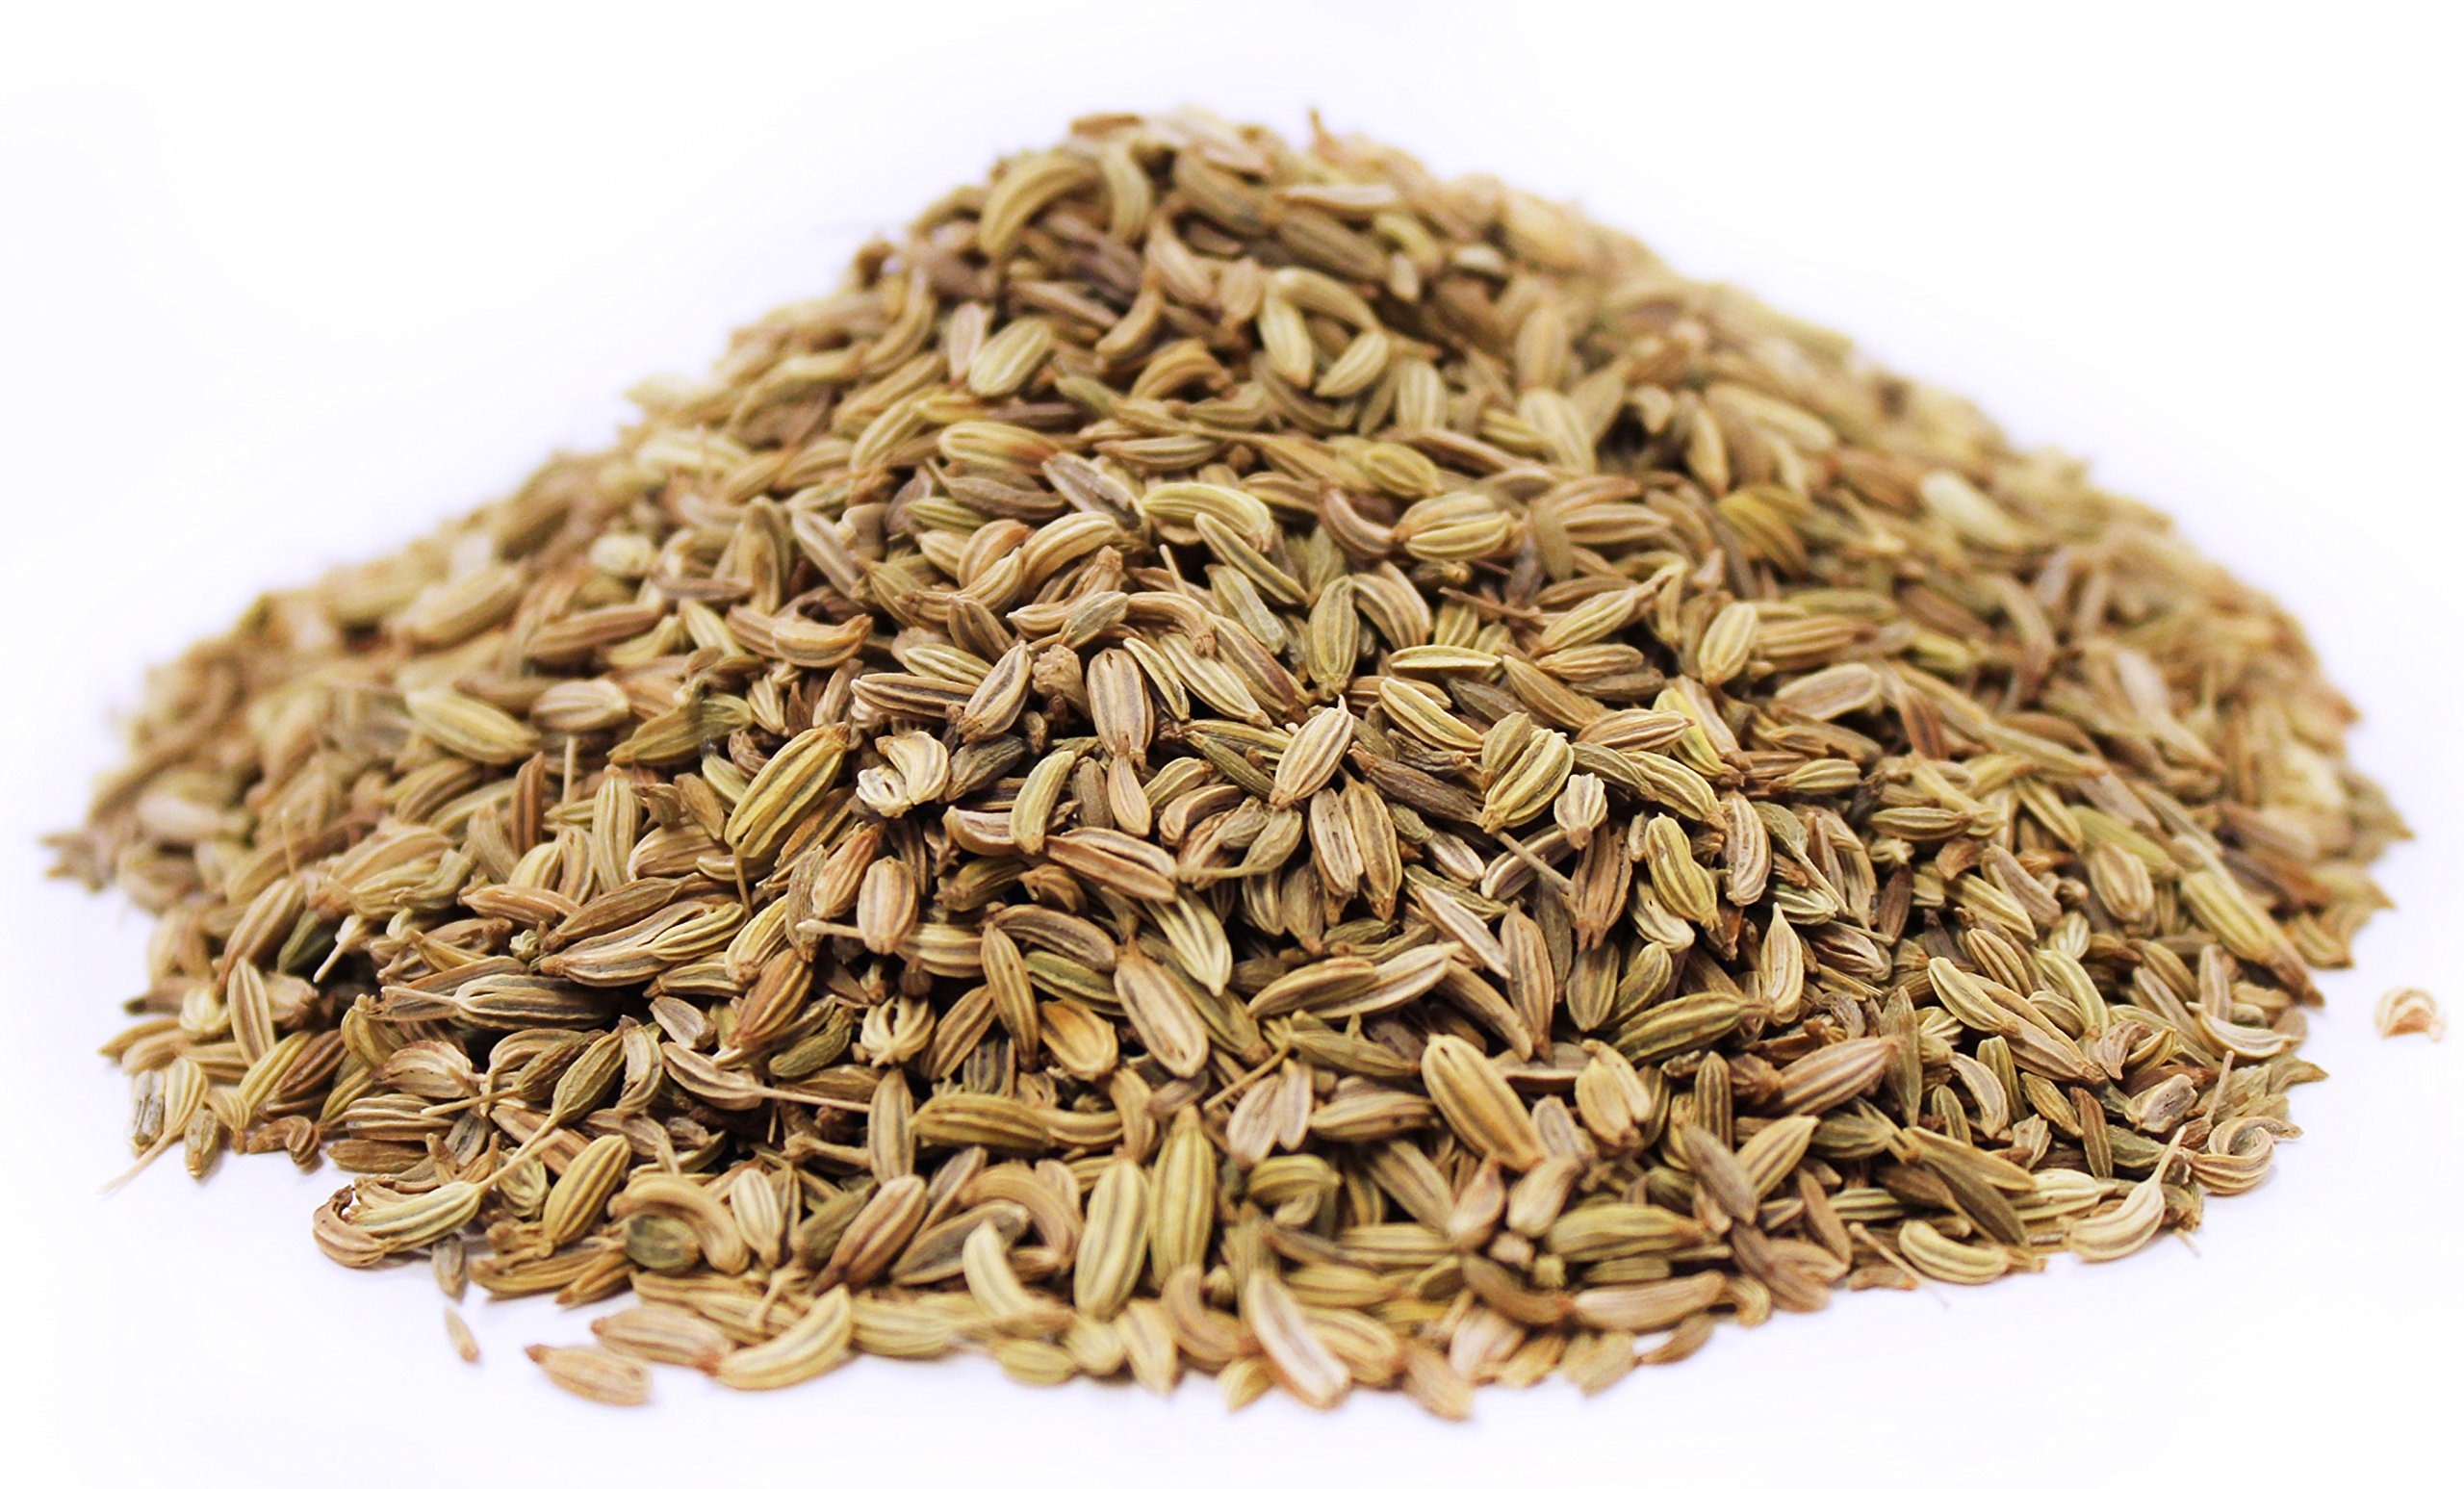
Item Name: Whole Fennel Seeds All Natural by Its Delish, (10 lbs)
Bullet Point 1: PREMIUM Gourmet Natural Fennel Seeds
Bullet Point 2: VALUE SIZE Bulk bag Its Delish brand
Bullet Point 3: TASTE & HEALTH Fresh, tasty and healthy, rich source of minerals and vitamins
Bullet Point 4: AWESOME for lamb, fish, vegetables, soups, stews, sauces, salads, grains and desserts
Bullet Point 5: QUALITY Certified Kosher OU Packaged in the USA Non irradiated Non Gmo No MSG 100% Natural
Product Description: It's Delish fennel seeds are the perfect choice for your needs. These are carefully chosen and packed and shipped fresh to you. Dried fennel seed is an aromatic, anise-flavored spice, brown or green in color when fresh, slowly turning a dull grey as the seed ages. For cooking, green seeds are optimal. The leaves are delicately flavored and similar in shape to those of dill. The bulb is a crisp vegetable that can be sautéed, stewed, braised, grilled, or eaten raw. Young tender leaves are used for garnishes, as a salad, to add flavor to salads, to flavor sauces to be served with puddings, and also in soups and fish sauce. Fennel seeds are sometimes confused with those of anise, which are similar in taste and appearance, though smaller. Fennel is also used as a flavoring in some natural toothpastes. The seeds are used in cookery and sweet desserts. Fennel seeds are the primary flavor component in Italian sausage. Dill, coriander, and caraway are similar-looking herbs, but shorter-growing than fennel. Try all our spices and herbs, you'll love 'em!<p></p>It's Delish was established in 1992 and is located in North Hollywood, California. It's Delish is a food manufacturer and distributor who produces over 500 gourmet food products including licorice, sour belts, taffies, caramels, Jordan almonds, chocolates, nuts, fruits, trail mixes, spices, and the spice blends. It's Delish also produces organics and all natural products. We give you the opportunity to order from the factory direct!<p></p>It’s Delish! prides itself on the four pillars that are at the foundation of everything we do.<p></p>Innovation Quality Value Service
Value: 1.0
Unit: Count

Price: 61.99